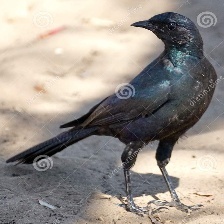
Species: CAPE GLOSSY STARLING
Scientific name: LAMPROTORNIS NITENS